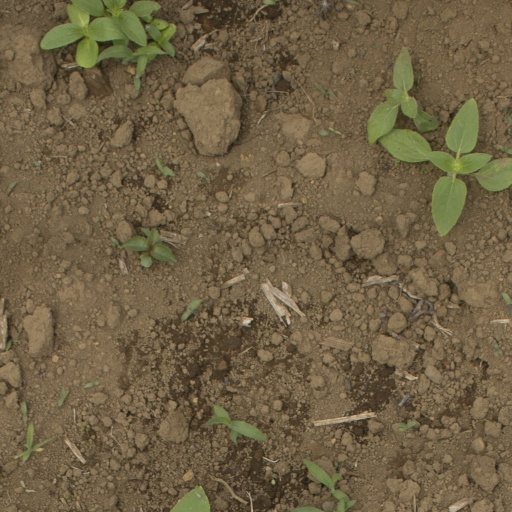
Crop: Jerusalem artichoke